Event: Typhoon Ruby
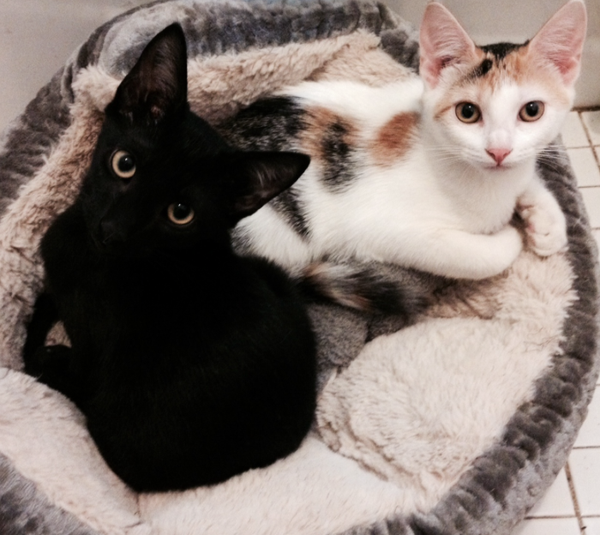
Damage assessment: no_damage